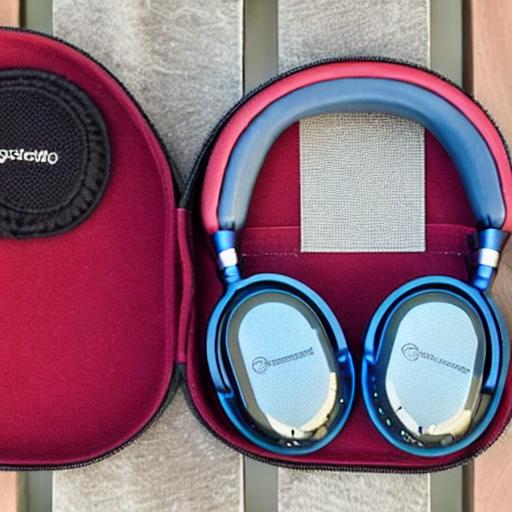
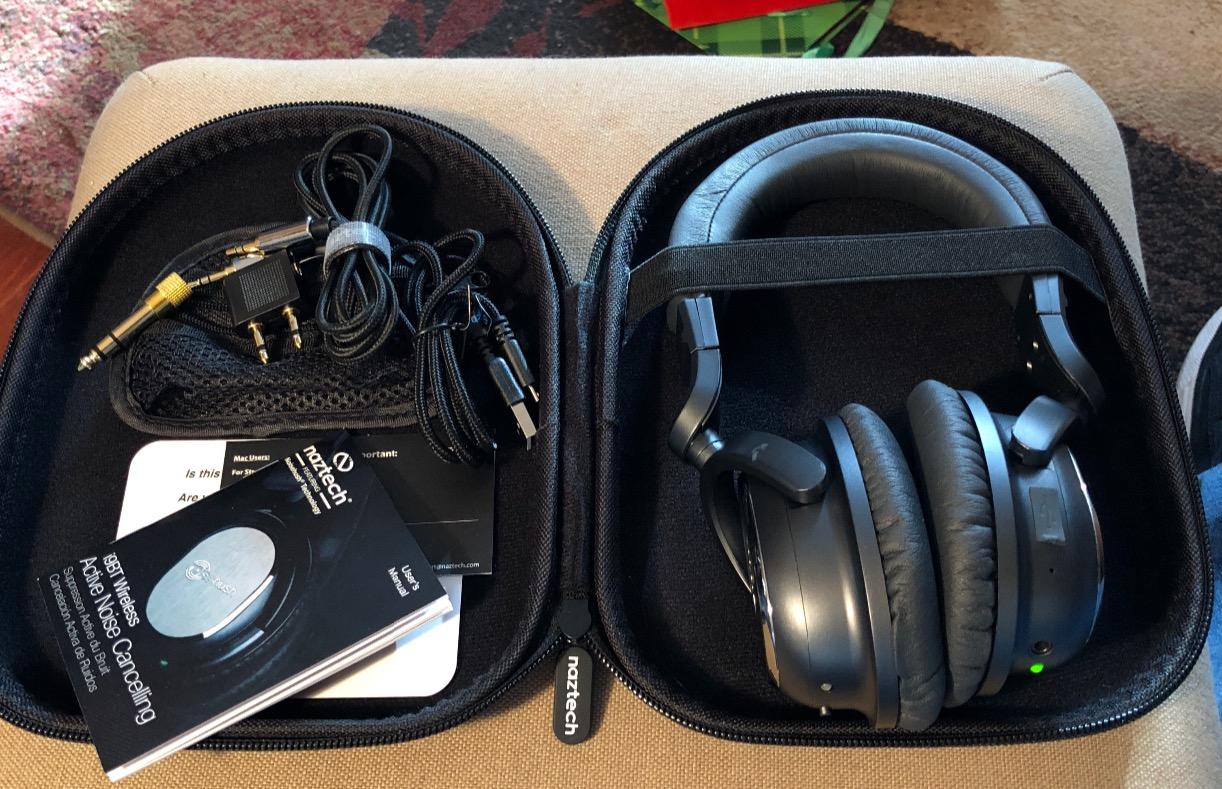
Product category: headphones
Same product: no